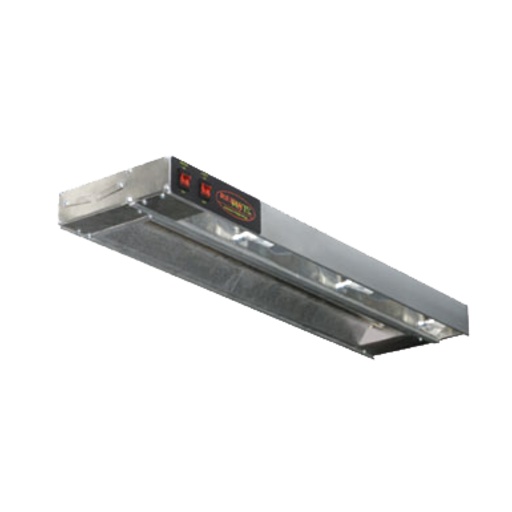
Eagle Group RHHL-66-120-HLR Heat Lamp, Strip Type
RedHots® Heat Lamp with Remote, 66" long, rod type, single, high wattage, with incandescent lights, individually controlled heating elements, indicator light, aluminum exterior, 120v/60/1-ph, 1860w, UL, NSF
Brand: Eagle Group
Category: Home & Garden > Kitchen & Dining > Kitchen Appliances > Food Warmers > Food Heat Lamps